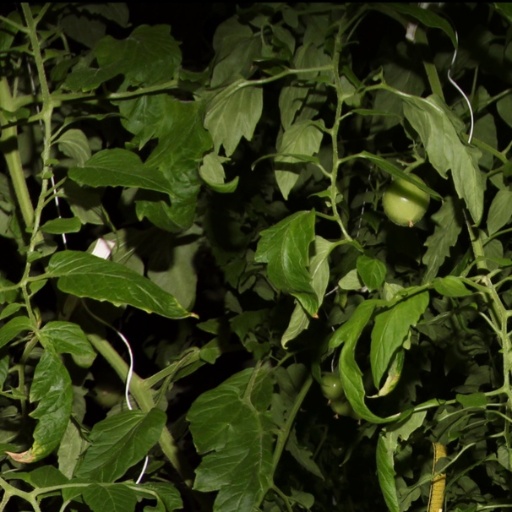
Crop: tomato